BAR domain

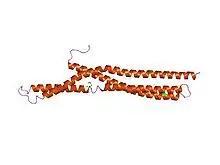
Structure of amphiphysin BAR.

In molecular biology, BAR domains are highly conserved protein dimerisation domains that occur in many proteins involved in membrane dynamics in a cell. The BAR domain is banana-shaped and binds to membrane via its concave face. It is capable of sensing membrane curvature by binding preferentially to curved membranes. BAR domains are named after three proteins that they are found in: Bin, Amphiphysin and Rvs.